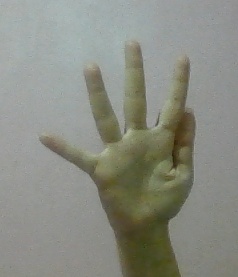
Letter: sheen